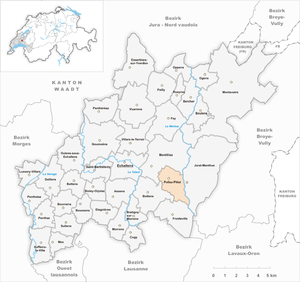
Poliez-Pittet est une commune suisse du canton de Vaud. Située dans le district du Gros-de-Vaud. Citée dès 1160, elle faisait partie du district d'Échallens de 1803 à 2007. La commune est peuplée de 846 habitants en 2018. Son territoire, d'une surface de 501 hectares, se situe dans la région du Gros-de-Vaud.